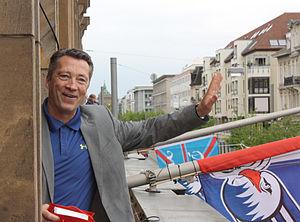
Harold Kreis est un joueur de hockey sur glace germano-canadien devenu entraîneur. Harold Kreis est un membre du Temple de la renommée du hockey allemand.
Cette page concerne des événements d'actualité qui se sont produits durant l'année 1959 dans la province canadienne du Manitoba.